United States men's national rugby union team

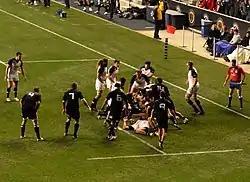
The U.S. v. the Māori All Blacks at PPL Park in 2013.

The U.S. played five matches during the June 2013 international test window, with one test match against Ireland and four matches as part of the 2013 IRB Pacific Nations Cup. The U.S. started with competitive matches against Canada (9–16), Ireland (12–15), and Tonga (9–18), but finished with double-digit losses against Fiji (10–35) and Japan (20–38), and sliding to #18 in the rankings.